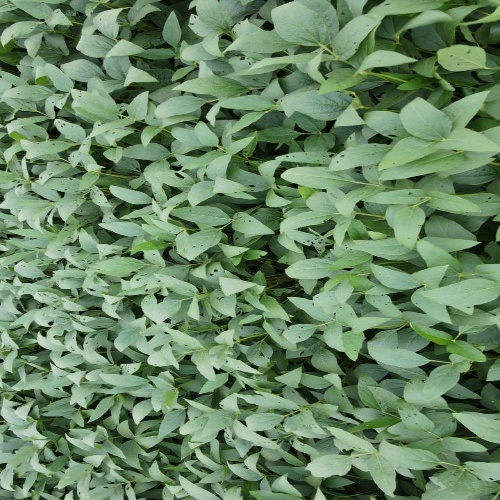
Label: Diabrotica_speciosa